Land Forces of the National People's Army

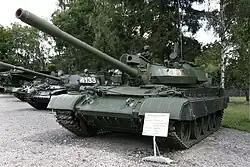
A T-55AM2B on display at the in Münster

The Land Forces of the National People's Army ( – LaSK) was the ground-based military branch of the German Democratic Republic (GDR) National People's Army (NPA). The Land Forces Command, located at Geltow, was established on 1 December 1972 as a management body created for the land forces. The NPA itself was created on March 1, 1956, from the (Barracked People's Police).